Alexander of Lincoln

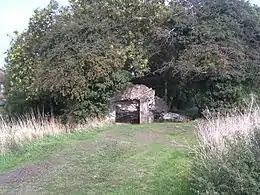
A small pile of stones overgrown with shrubs.

After Henry's death in 1135 the succession was disputed between the king's nephews—Stephen and his elder brother Theobald II, Count of Champagne—and Henry's surviving legitimate child Matilda, usually known as the Empress Matilda because of her first marriage to the Holy Roman Emperor, Henry V. King Henry's only legitimate son, William, had died in 1120. After Matilda was widowed in 1125 she returned to her father, who married her to Geoffrey, Count of Anjou. All the magnates of England and Normandy were required to declare fealty to Matilda as Henry's heir, but after Henry I's death in 1135 Stephen rushed to England and had himself crowned, before Theobald or Matilda could react. The Norman barons accepted Stephen as Duke of Normandy, and Theobald contented himself with his possessions in France. But Matilda was less sanguine and secured the support of the Scottish king, David, her maternal uncle, and in 1138 that of her half-brother, Robert, Earl of Gloucester, an illegitimate son of Henry I.